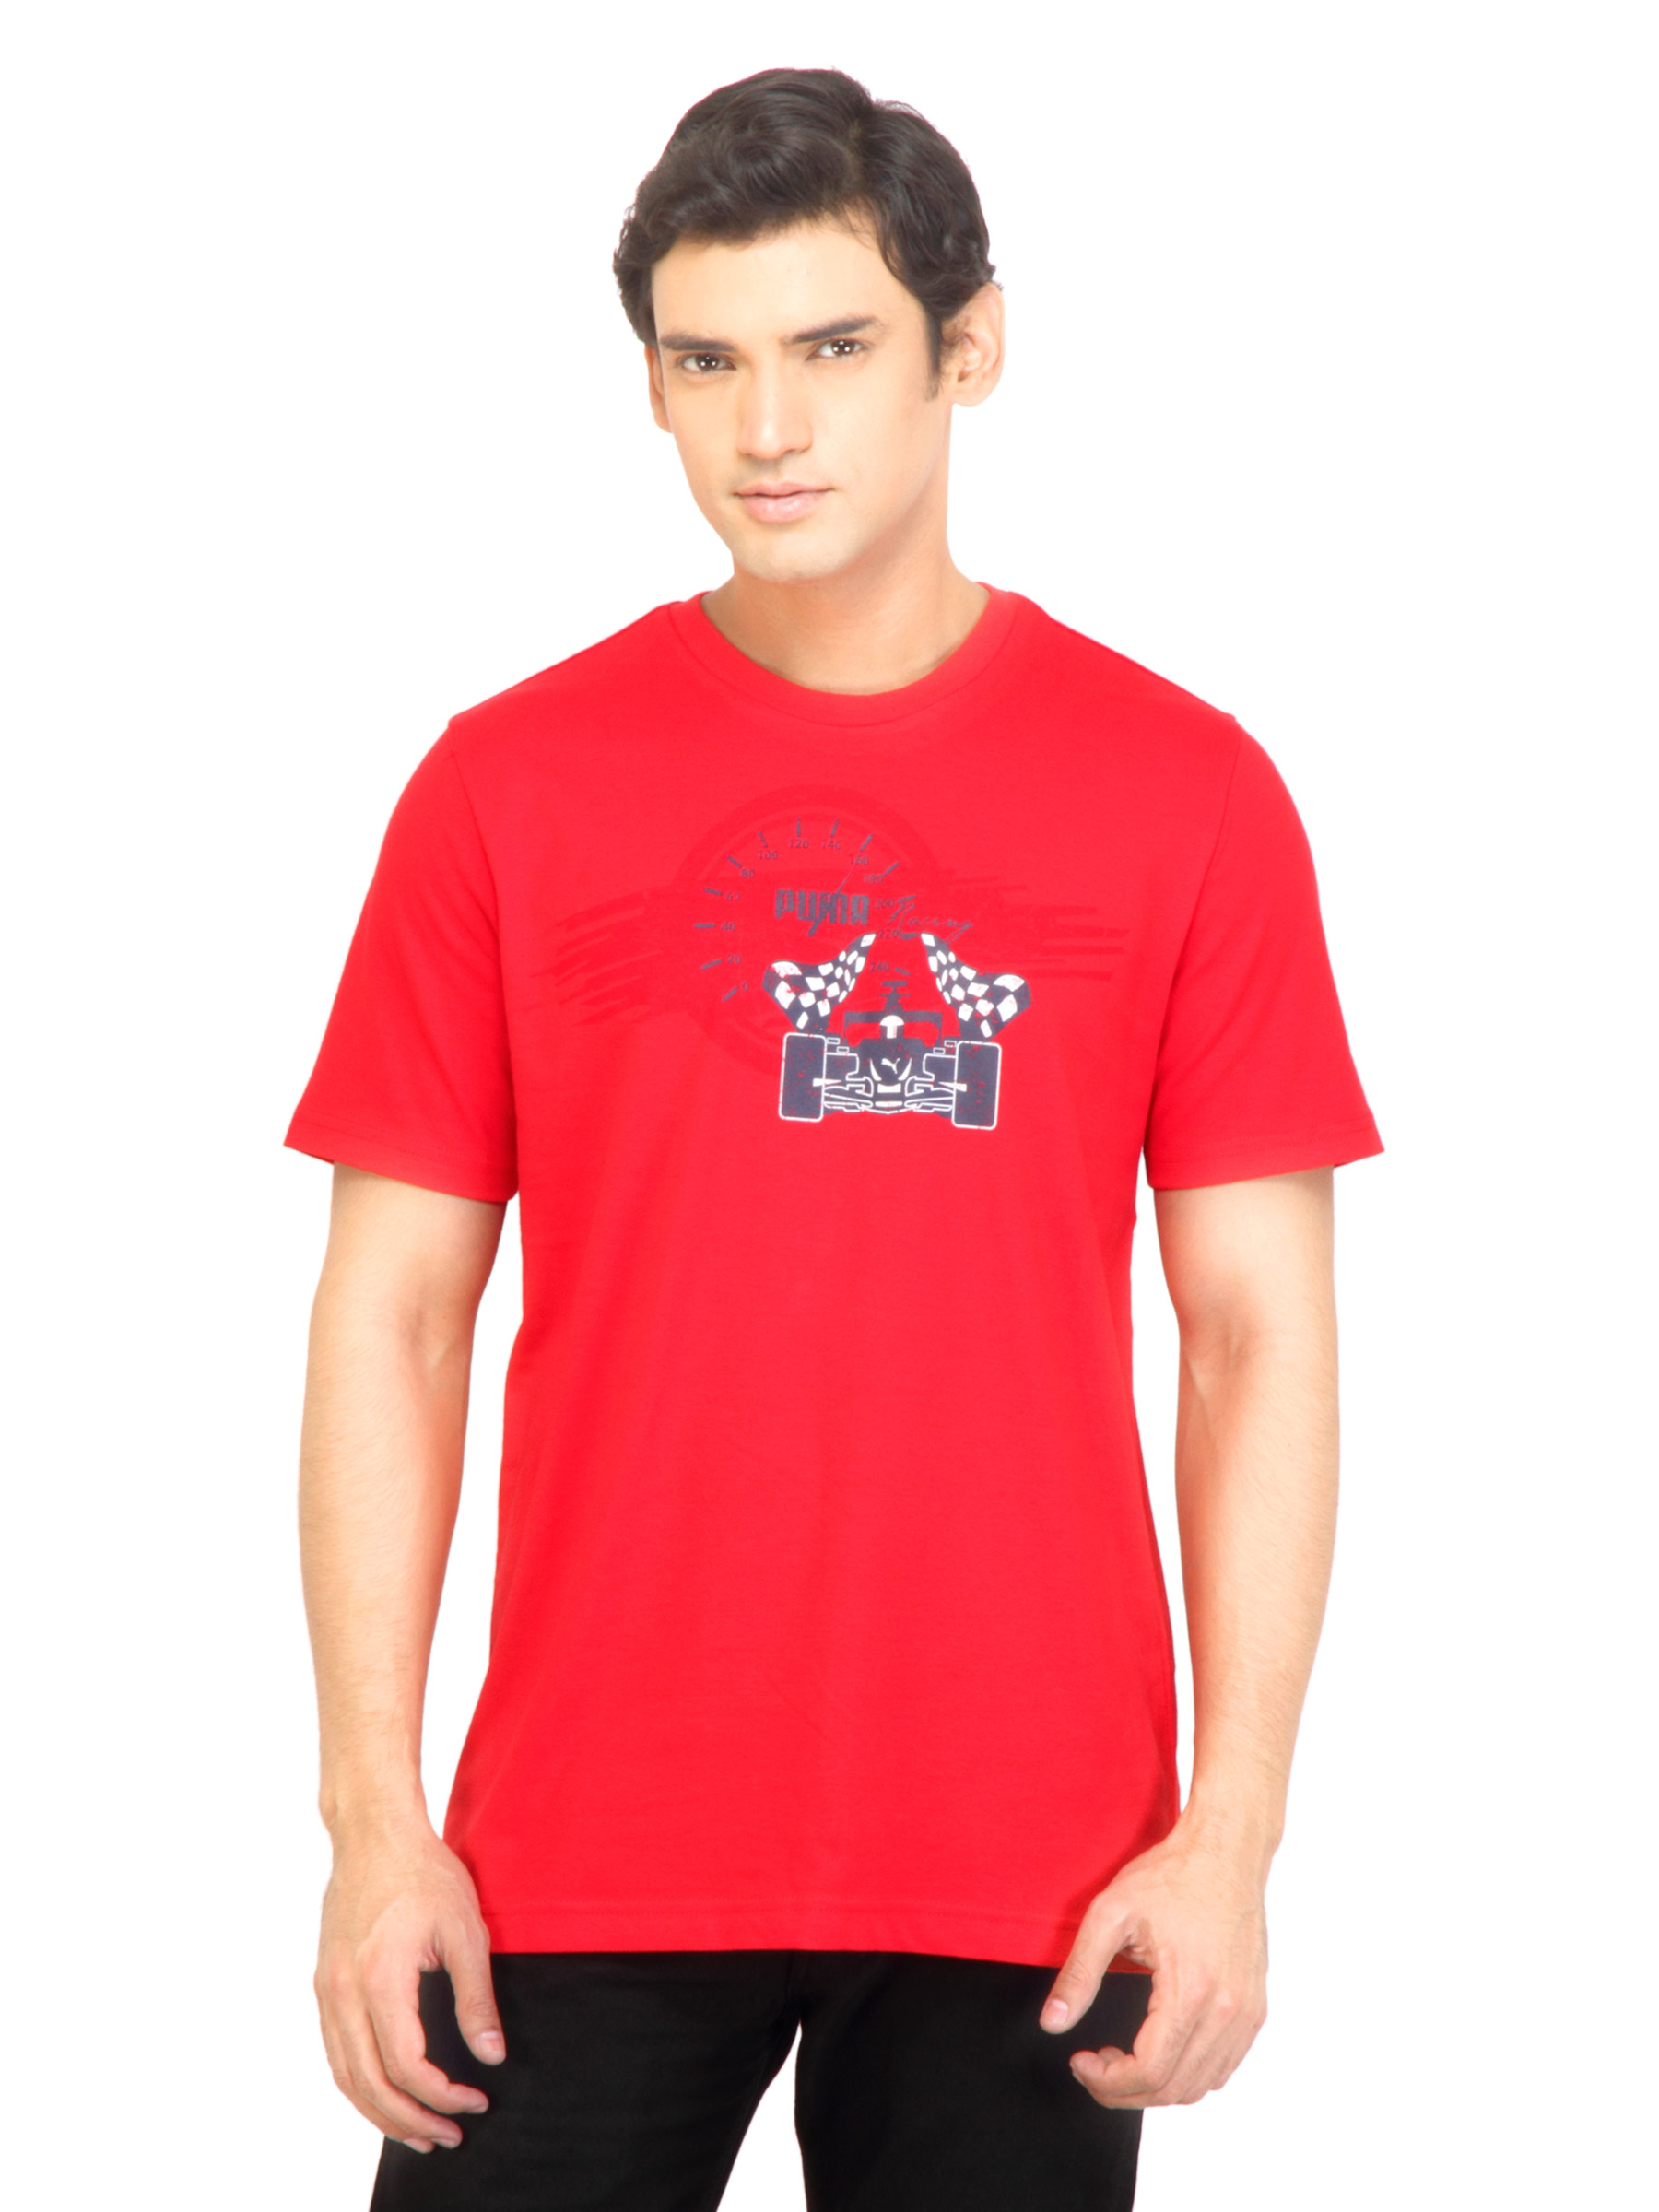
Puma Men GP Budg Logo Red Tshirts
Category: Apparel / Topwear / Tshirts
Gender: Men
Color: Red
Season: Fall 2011
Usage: Casual